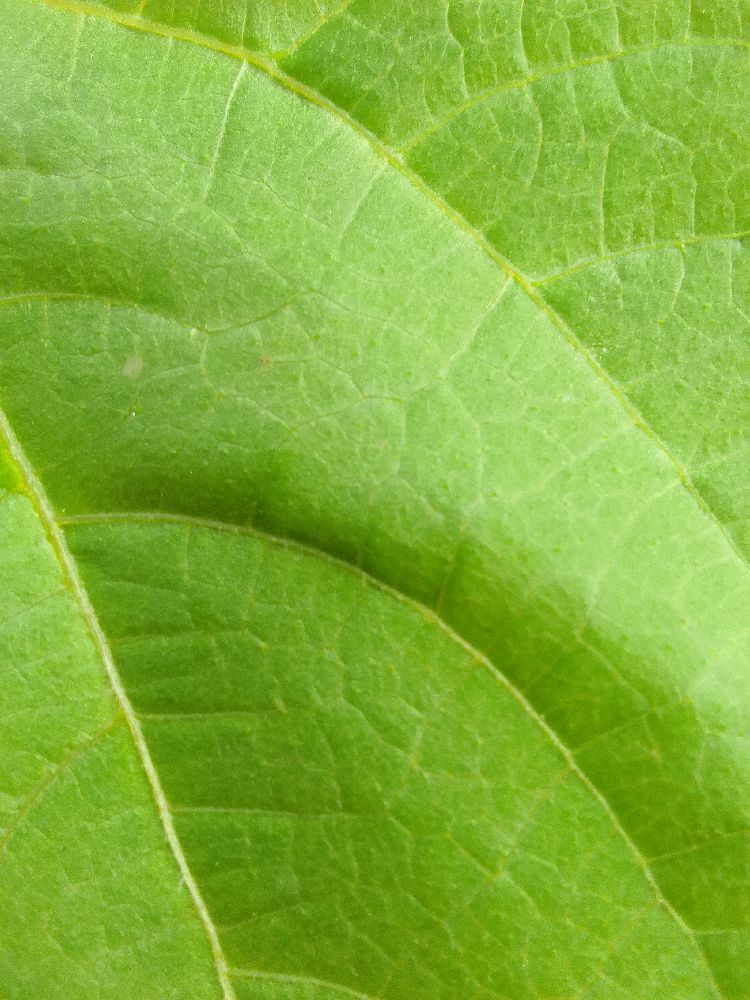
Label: healthy